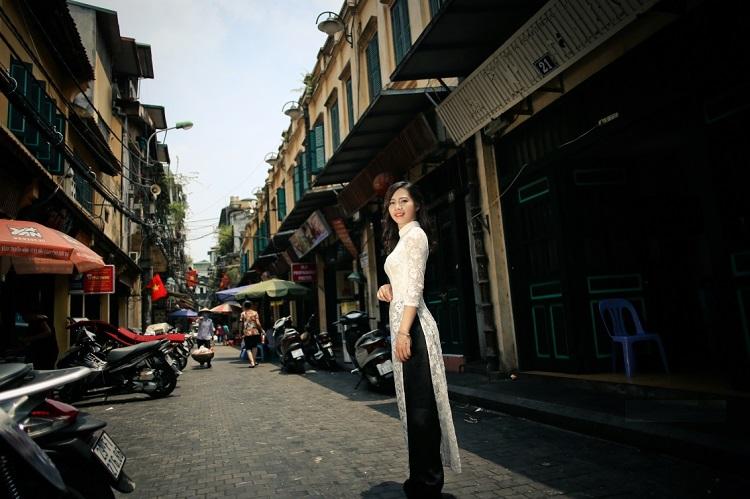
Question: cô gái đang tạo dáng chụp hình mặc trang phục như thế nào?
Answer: áo dài trắng và quần dài đen